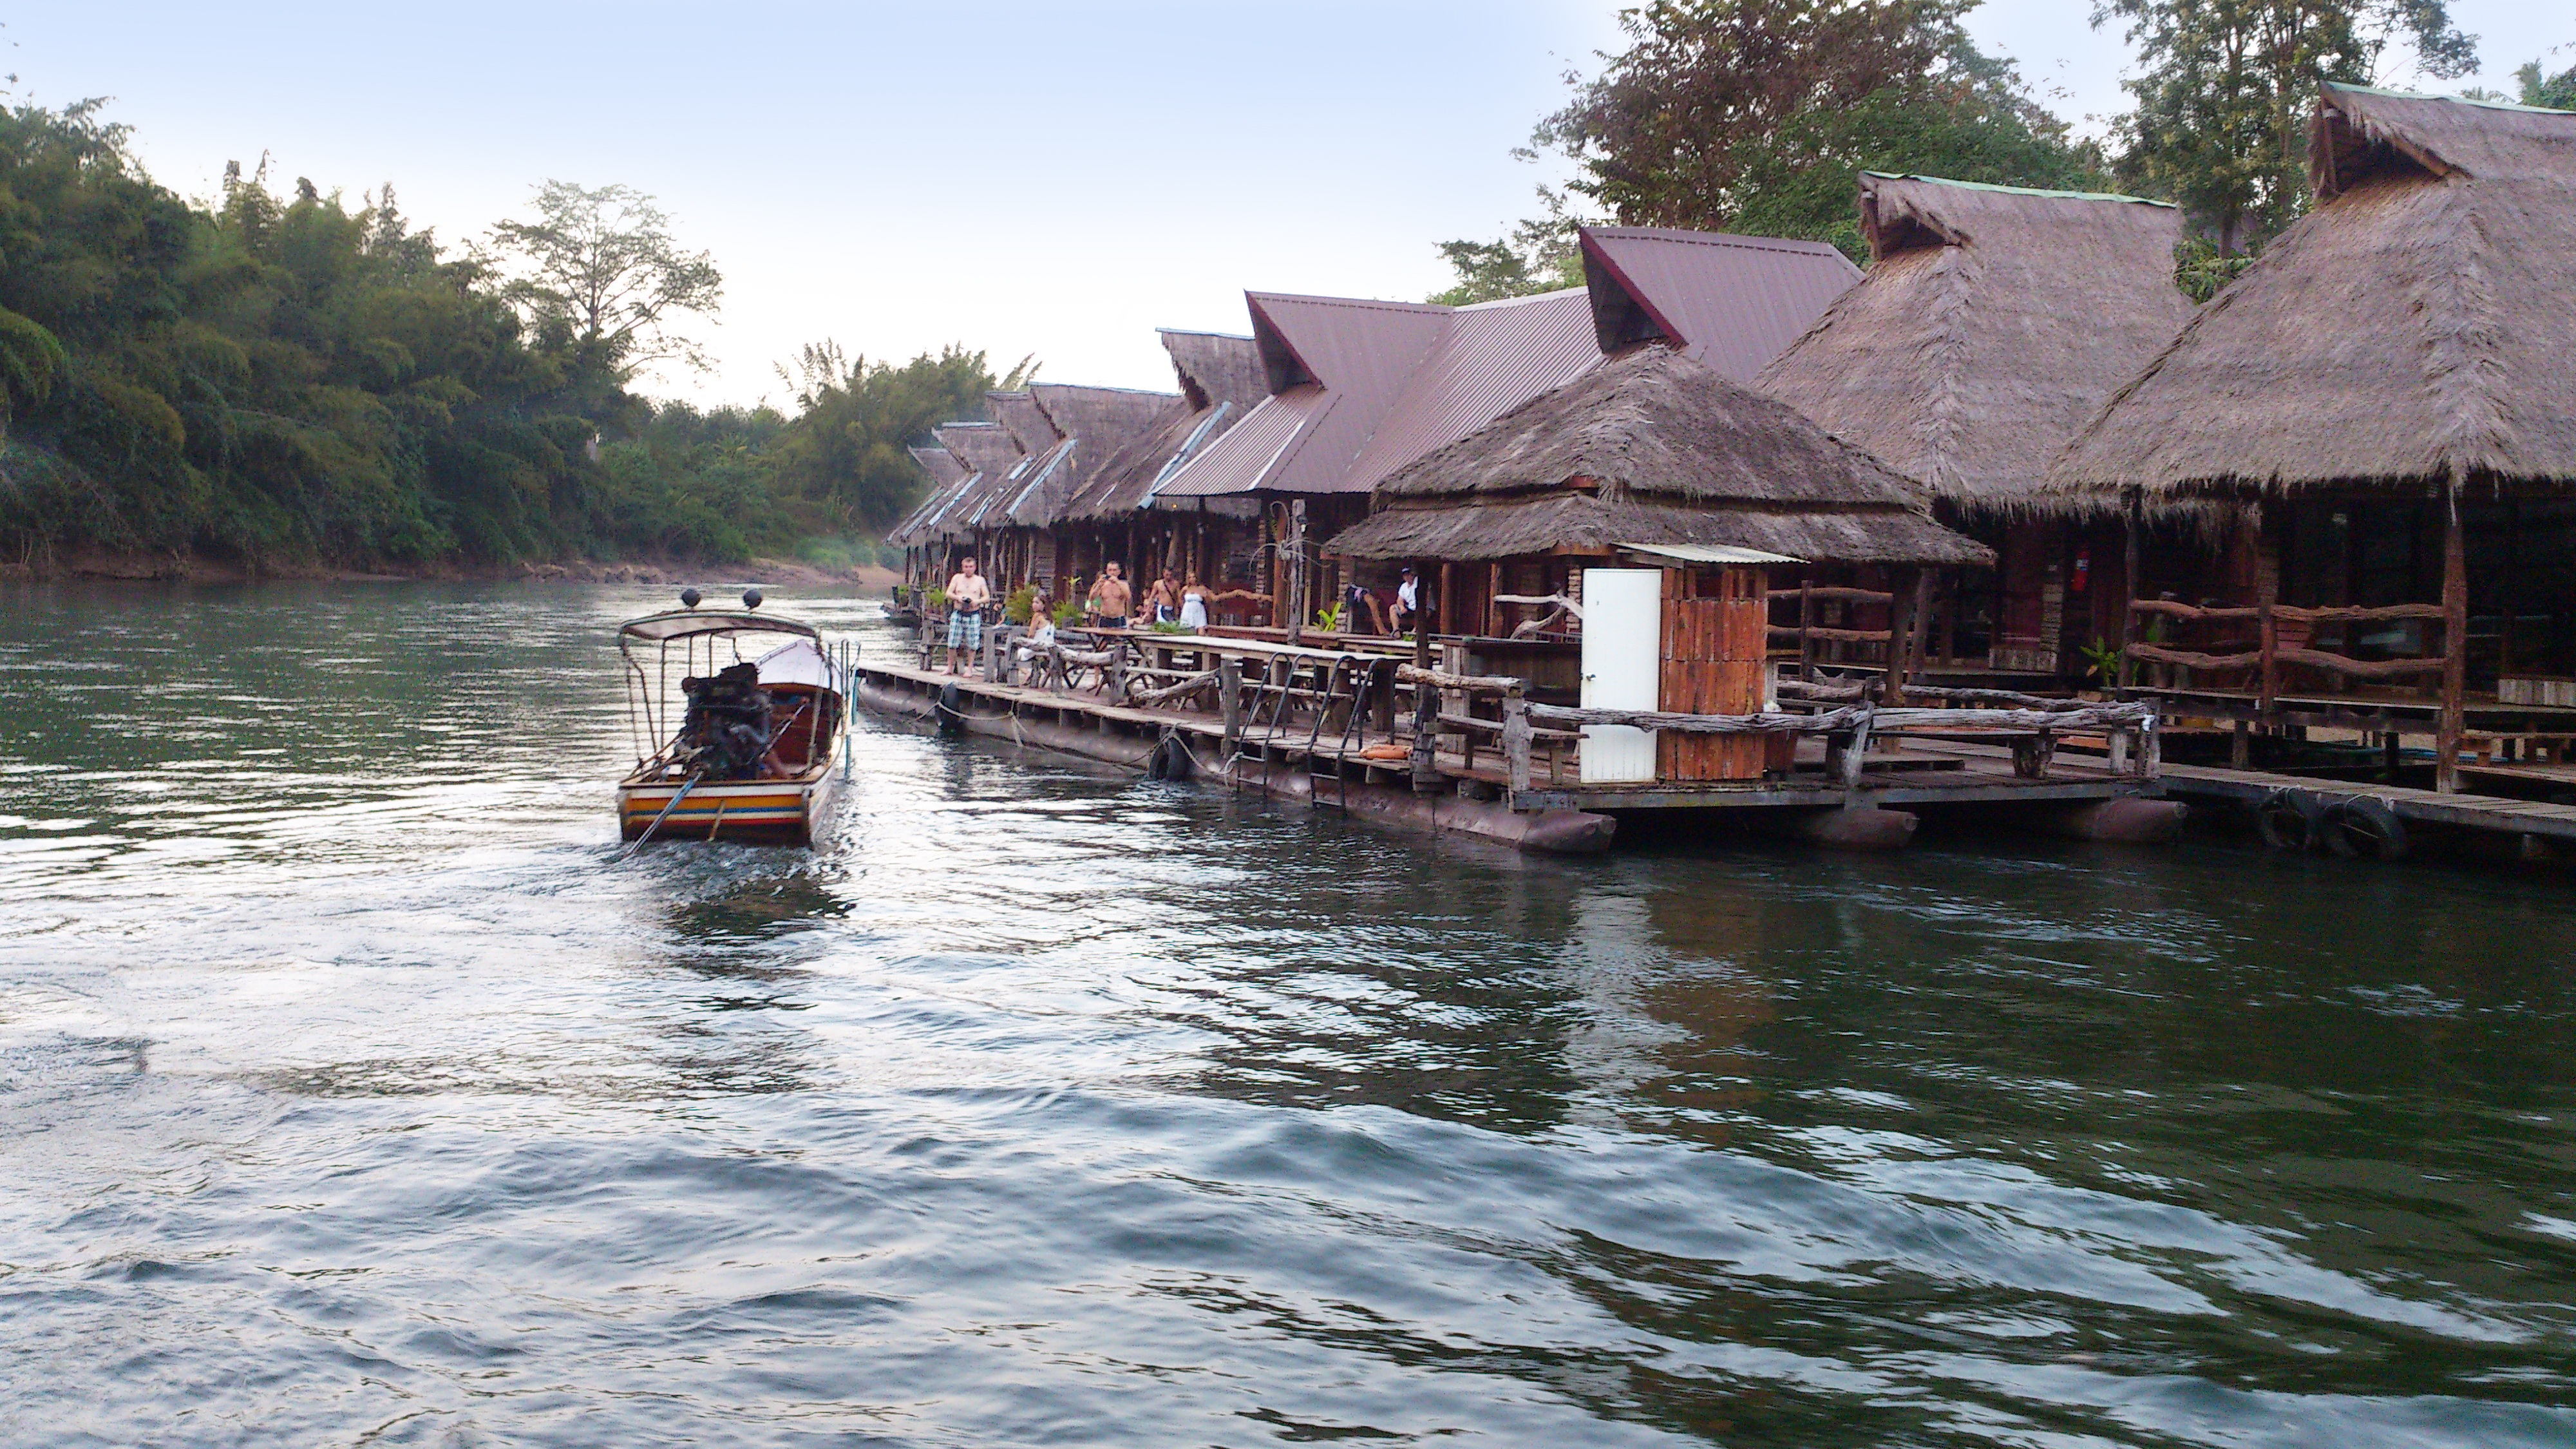
sea, boat, river, vehicle, boathouse, tourism, waterway, thailand, boating, landform, south east asia